The Barefoot Man (novel)

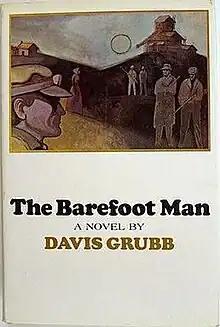
First edition

The Barefoot Man is a 1971 novel by Davis Grubb published by Simon & Schuster set in and near Wheeling, West Virginia in 1930. The title refers to a spook used to keep workers in line at low wages—capitalists telling of a barefoot man, "a sort of scab," is ready to take their job if they leave it and keep the wage where it is. The novel is divided into three parts, but is not further subdivided into chapters.